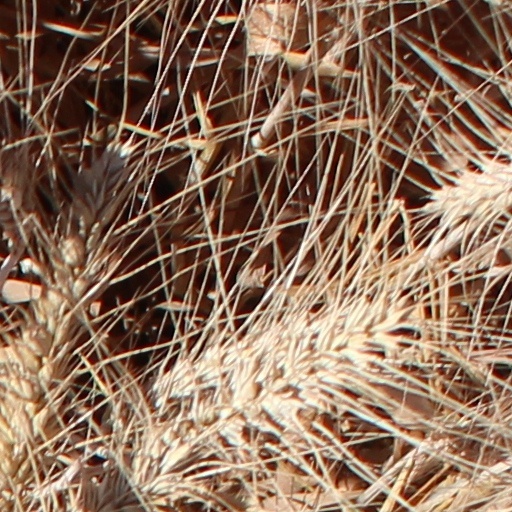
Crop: wheat